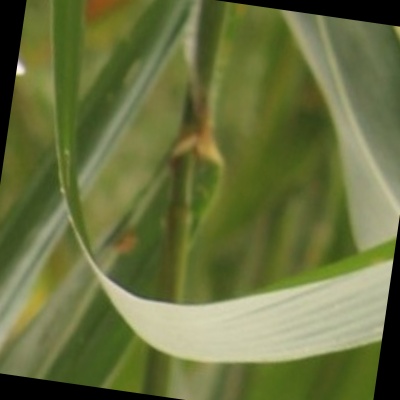
Label: Corn_(Maize)___Maize_Streak_Virus